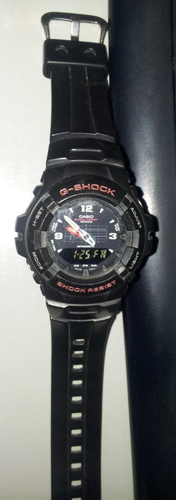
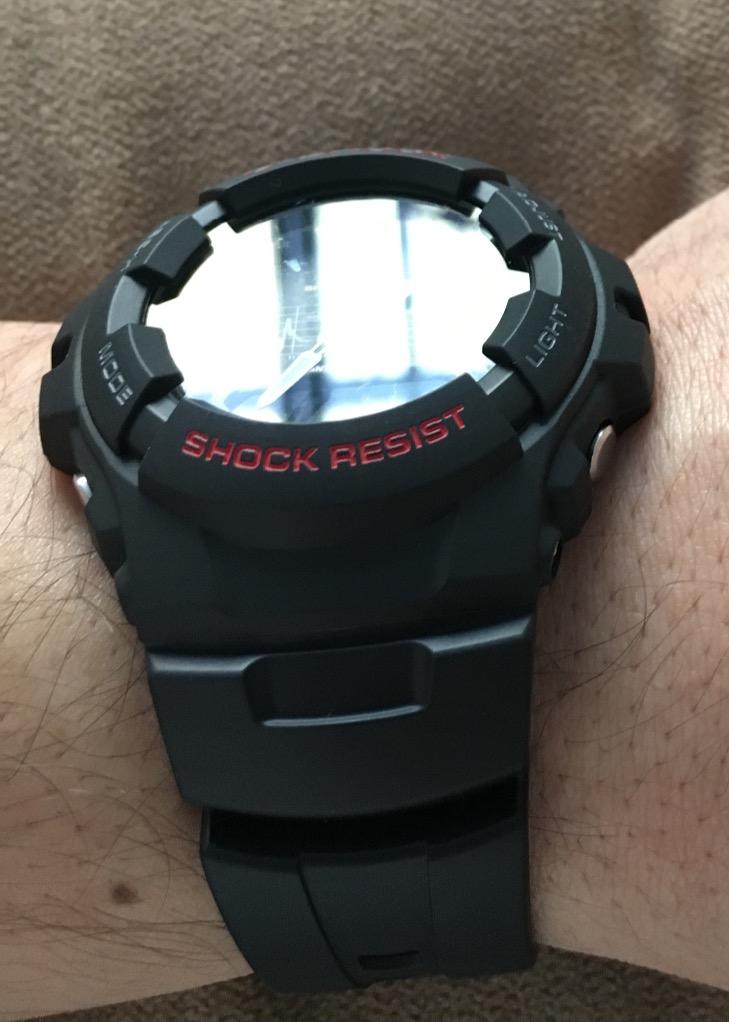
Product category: accessories_watch
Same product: yes